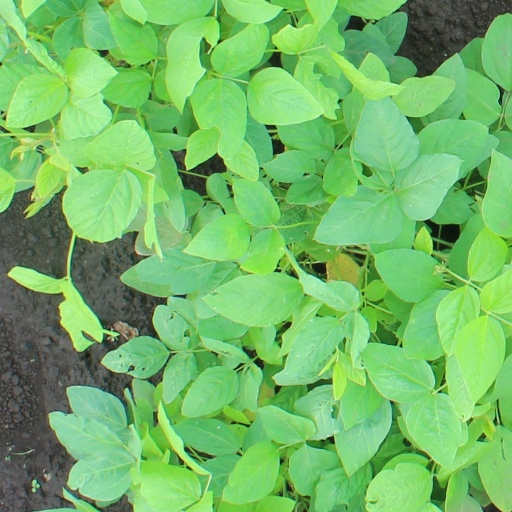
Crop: soybean